Swept wing

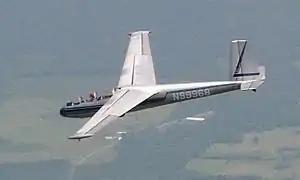
LET L-13 two-seat glider showing forward swept wing

1. to arrange the center of gravity of the aircraft and the aerodynamic center of the wing to coincide more closely for longitudinal balance, e.g. Messerschmitt Me 163 Komet and Messerschmitt Me 262. Although not a swept wing the wing panels on the Douglas DC-1 outboard of the nacelles also had slight sweepback for similar reasons.